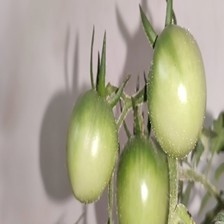
Label: tomato